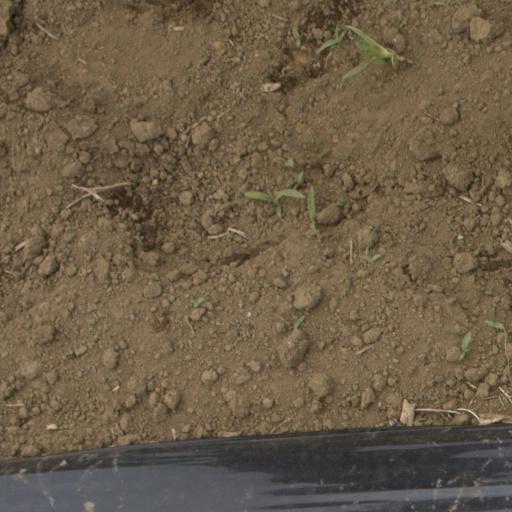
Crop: Jerusalem artichoke